Syrup: A Yuri Anthology

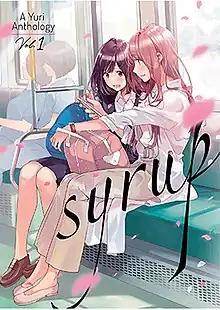
English cover for Volume 1

is a Japanese "yuri" manga anthology written and illustrated by numerous creators such as Kodama Naoko, Milk Morinaga, Pikachi Ohi and Kana Yoshimura. It was licensed for an English-language release by Seven Seas Entertainment in 2019.